Utility knife

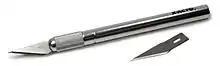
Fixed-blade X-Acto knife for handicrafts and model making

Large fixed-blade utility knives are most often employed in an outdoors context, such as fishing, camping, or hunting. Outdoor utility knives typically feature sturdy blades from in length, with edge geometry designed to resist chipping and breakage.